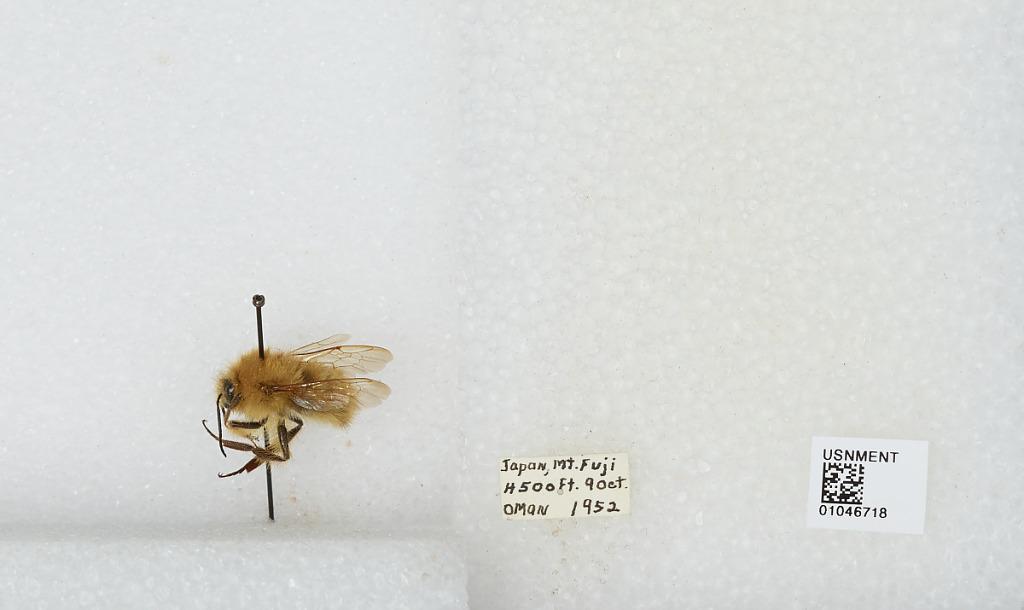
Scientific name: Bombus sp.
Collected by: Oman
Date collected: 1952-10-9
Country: Japan
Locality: Mount Fuji